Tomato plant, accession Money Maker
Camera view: horizontal (90 deg, fisheye); turntable rotation: 270 degrees
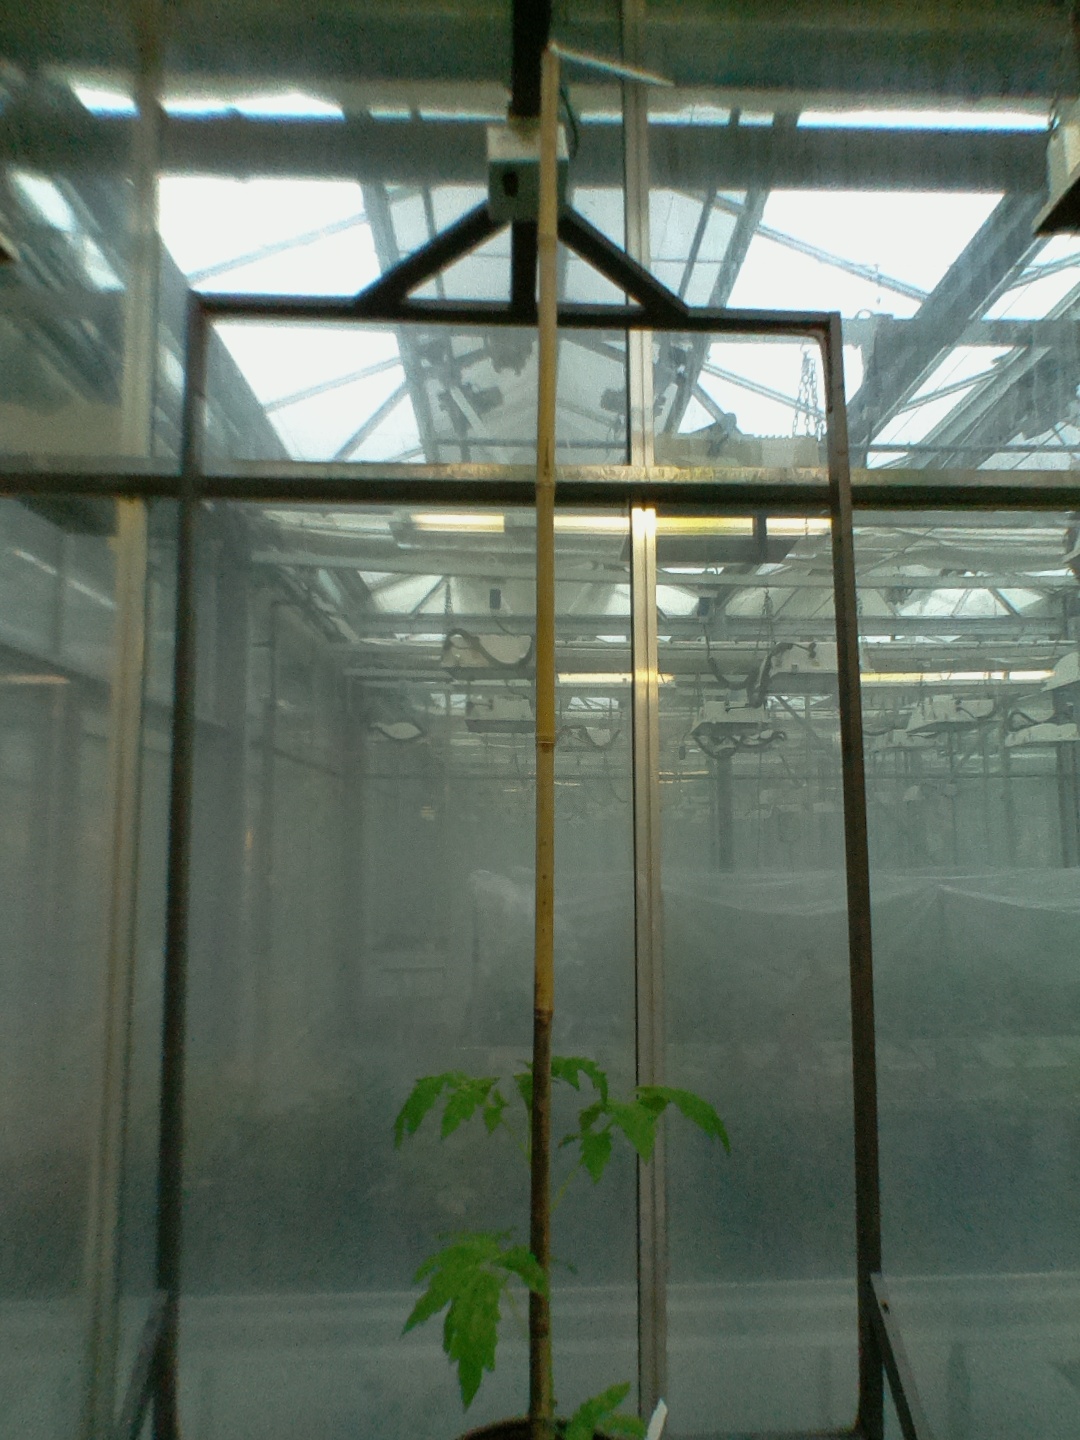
BBCH growth stage 13: 6 of true leaves visible